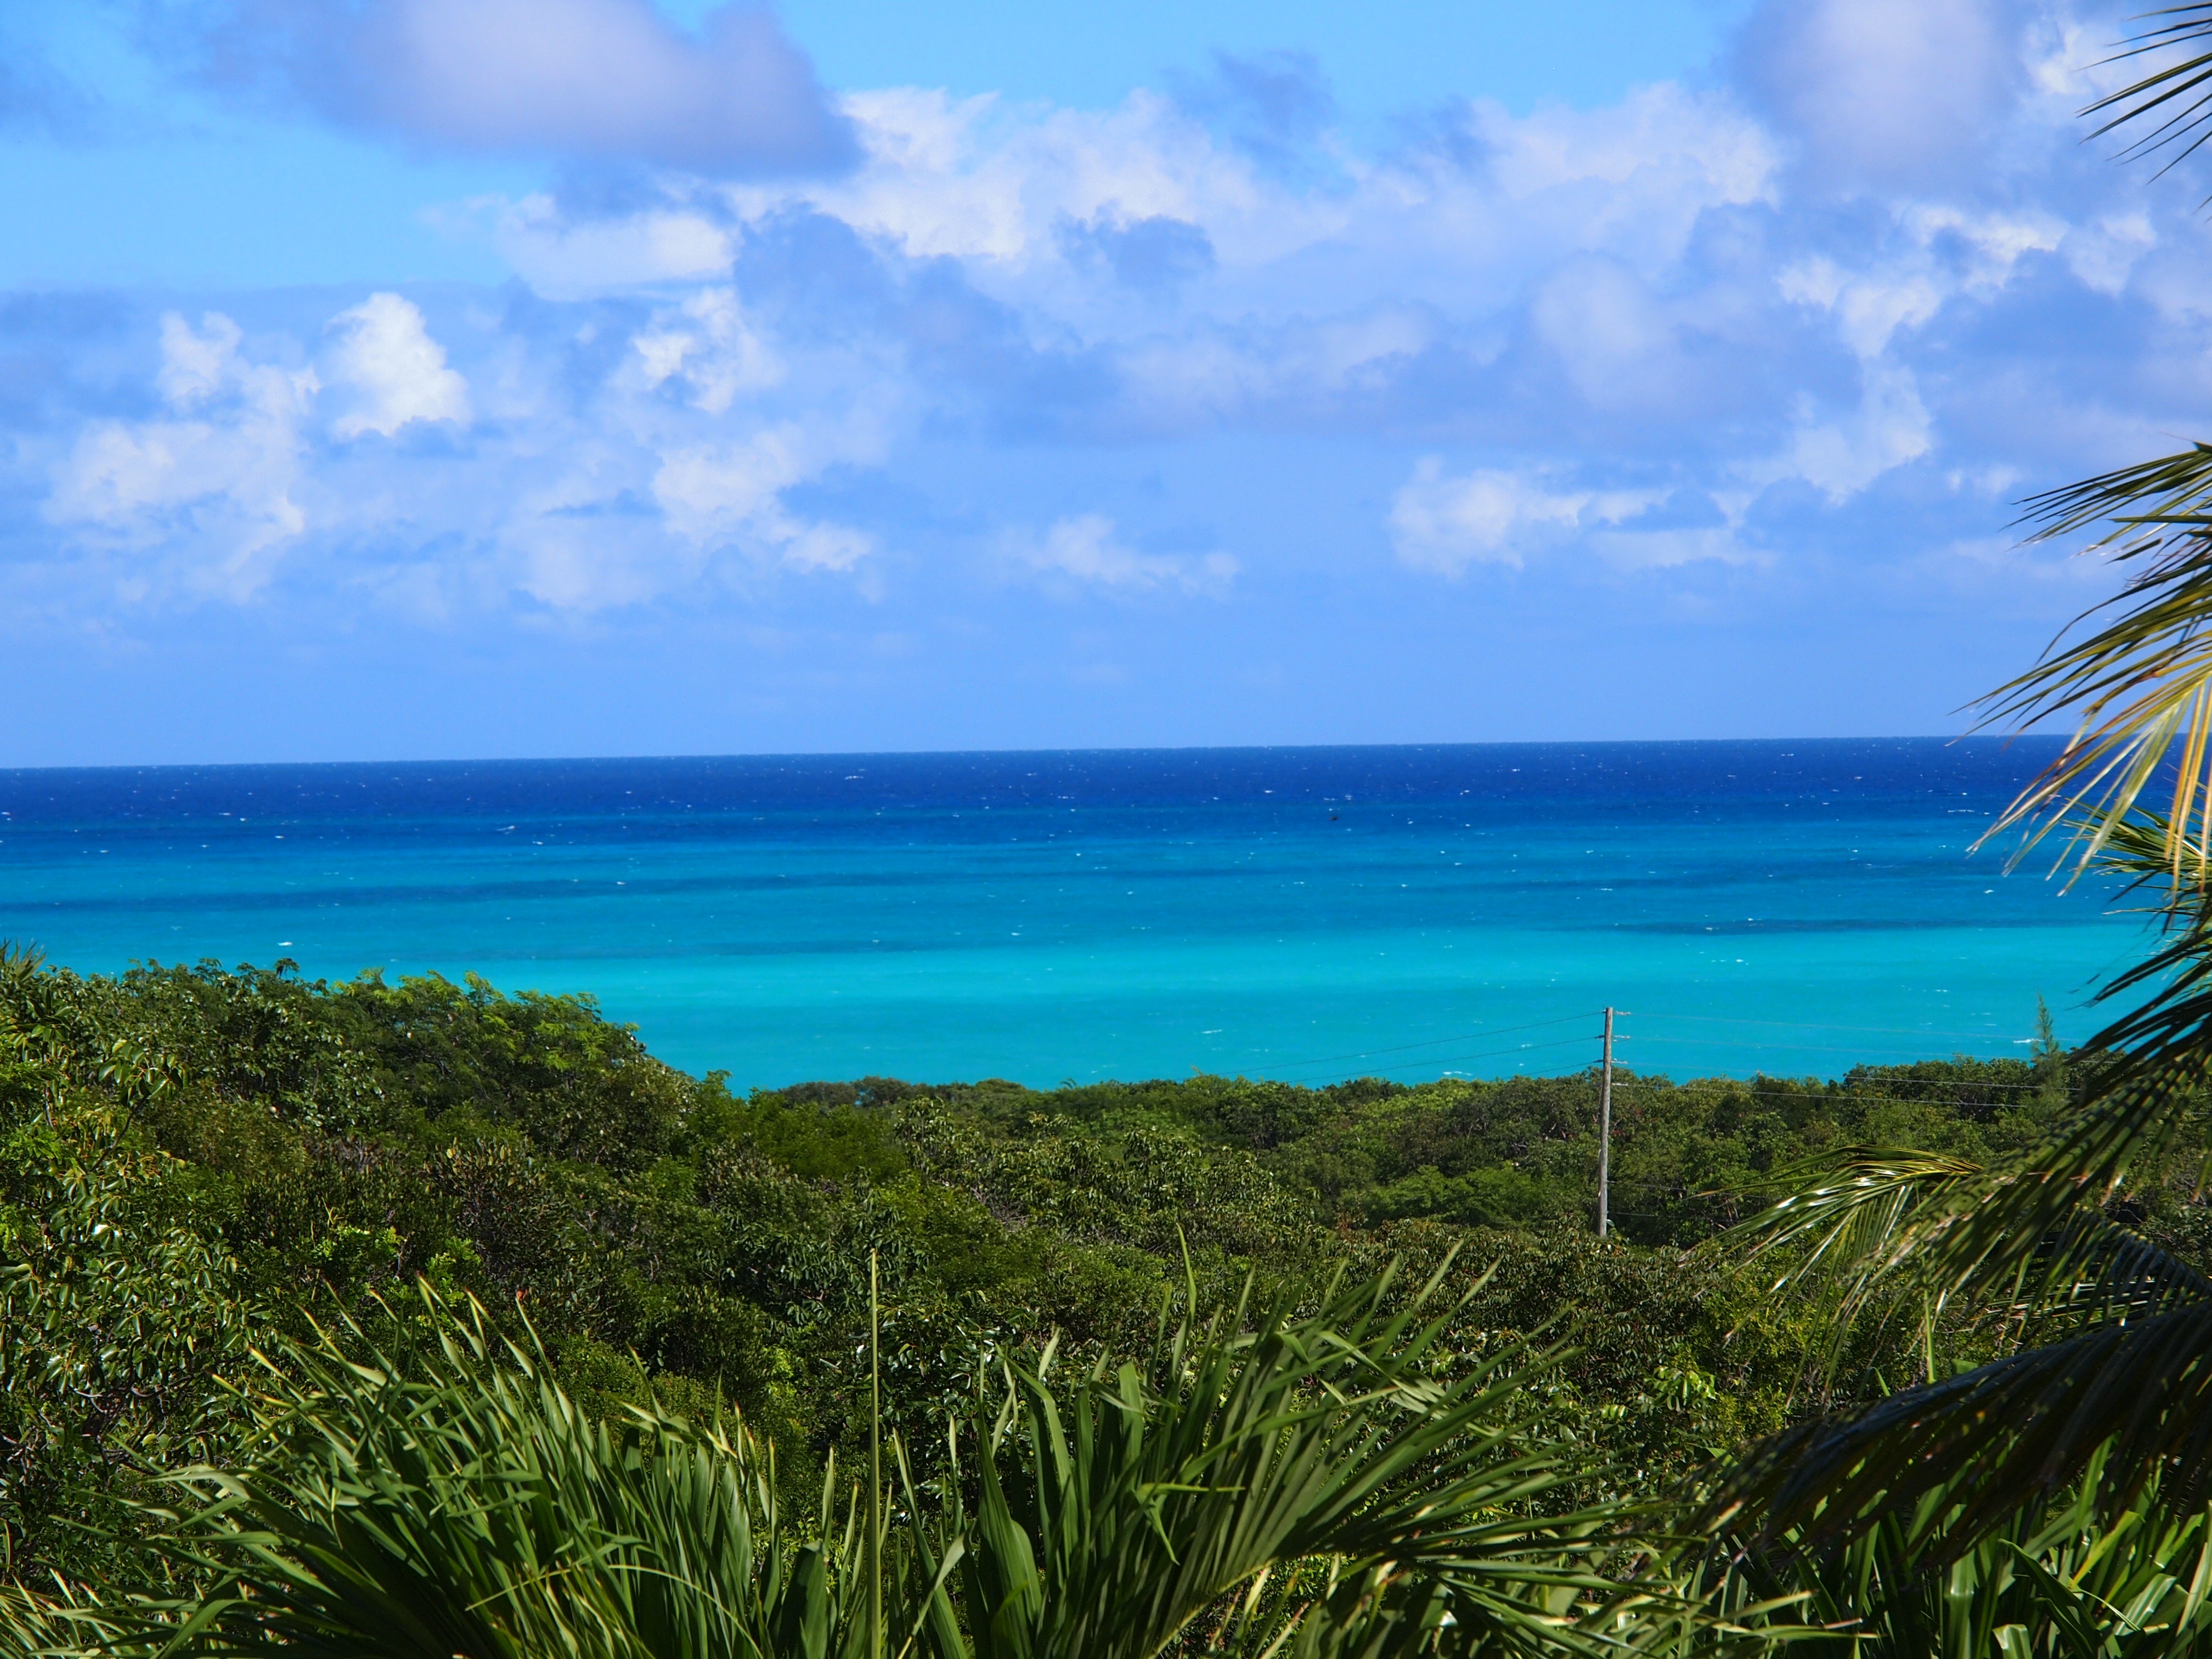
beach, sea, coast, grass, ocean, horizon, sky, shore, vacation, paradise, lagoon, bay, island, terrain, body of water, bahamas, caribbean, tropics, cape, islet, landform, geographical feature, arecales, palm family